Marriage in the Eastern Orthodox Church

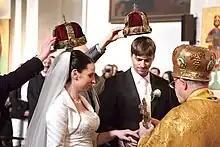
Mystery of Crowning during a wedding in the Church of Ss. Cyril and Methodius in Prague, Czechia

Marriage in the Eastern Orthodox Church is a holy mystery (sacrament) in the Eastern Orthodox Church in which a priest officiates a marriage between a man and a woman. In the Byzantine Rite liturgy for Matrimony, the couple is crowned.